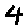
Label: 4